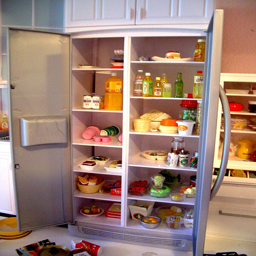
a refrigerator with both its doors open in a kitchen
A open refrigerator door full of food inside
An open refrigerator containing bottles, condiments and food.
A side by side refrigerator stands with its doors open reveals colorful food and drink.
A two sided refrigerator opened up on both sides.